2002 San Marino Grand Prix

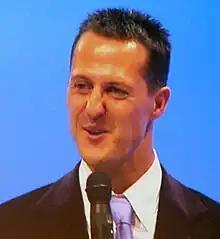
Michael Schumacher "(pictured in 2007)" qualified on pole position for the 45th time in his career and went on to win the race the following day.

Each driver was allowed twelve laps during Saturday's one-hour qualifying session, with starting positions determined by the drivers' quickest laps. During this session, the 107% rule was in effect, requiring each driver to remain within 107% of the quickest lap time in order to qualify for the race. Rainfall was forecast but never materialised despite overcast weather, and the track was dry. Having made minor driver errors on two earlier runs, Michael Schumacher took his 45th career pole position with a track lap record of 1:21.091 in the last seconds of qualifying with no traffic, breaking Coulthard's pole record from 2001. Barrichello did not complete all of his fast runs, coming second, 0.064 seconds behind. He held pole position for most of qualifying until his teammate's lap, and his final run was hampered by a car ahead of him kicking up dust at the Variante Alta chicane exit. The Williams pairing of Ralf Schumacher and Montoya were third and fourth. Ralf Schumacher made a minor error at the Villeneuve chicane on his final lap, and Montoya reported excessive understeer, failing to improve his final run through errors midway through the circuit. Coulthard had to wait until a replacement Mercedes-Benz V10 engine was put into his car because an engine failed between the final practice session and qualifying, and was absent until 23 minutes had passed before qualifying fifth. Räikkönen, sixth, lost control of his McLaren's rear leaving the second Rivazza turn on his third run, but was able to regain control and avoid stalling the engine. Heidfeld took seventh after losing time putting a wheel onto the grass on his fastest lap. Trulli reported slower cars affecting each of his runs and was eighth; his final run was affected by Panis spinning ahead of him. His teammate Button was ninth, having worked on optimising his racing setup before making an error at Rivazza corner on his last run. Villeneuve, 10th, aggressively mounted the kerbs.